Andreas Miaoulis

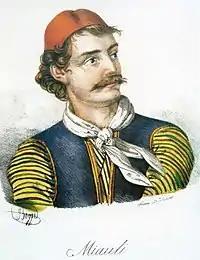

Miaoulis was born on the island of Hydra to an Arvanite family of Euboean origin, namely from the town of Fylla. He was known among his fellow islanders as a trader in corn who had gained wealth and made a popular use of his money. He had been a merchant captain, and was chosen to lead the naval forces of the islands when they rose against the government of the Sultan. Miaoulis contributed in every way possible to the cause of the resistance against the Turks. He expended the money he had made from his wheat-shipping business during the Napoleonic Wars. Between May 1825 and January 1826, Miaoulis led the Greeks to victory over the Turks in skirmishes off Modon, Cape Matapan, Suda, and Cape Papas.